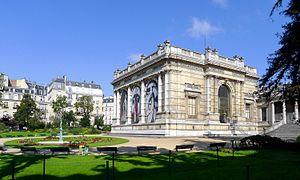
Square Brignole Galliera et musée Galliera - Paris XVI
Le palais Galliera, musée de la Mode de la ville de Paris, est un musée français situé dans le 16ᵉ arrondissement de Paris consacré à l'art et l'histoire du vêtement et de la haute couture.
Le square du Palais-Galliera, parfois appelé square Brignole-Galliera, est un espace vert du 16ᵉ arrondissement de Paris dans le quartier Gaillon.